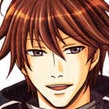
Portrait style: Anime Portrait